Xubuntu

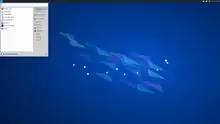
Xubuntu 22.10 "Kinetic Kudu"

This long term support release was made on 21 April 2022 and will be supported for three years until April 2025.